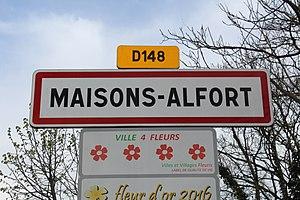
Panneau d'entrée dans Maisons-Alfort.
Maisons-Alfort est une commune française du Val-de-Marne, en Île-de-France. Elle se situe dans la banlieue sud-est de Paris, à trois kilomètres de la capitale, sur la rive sud de la Marne. Son positionnement lui permet un accès rapide à plusieurs axes majeurs de communications franciliens que sont l'A4 au nord ou l'A86 au sud. Sa population actuelle en fait la sixième ville la plus importante du département derrière Créteil, Vitry-sur-Seine, Champigny-sur-Marne, Saint-Maur-des-Fossés et Ivry-sur-Seine. Ses habitants sont appelés les Maisonnais.